Chevrolet Cobalt SS

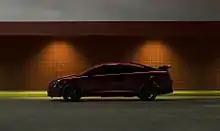
A two-door car.

Reviews of the supercharged Cobalt SS were generally positive. While the Cavalier received very negative reviews, the supercharged Cobalt was seen as an improvement, and a worthy first entry for GM into the tuner market. However, the general fit and finish was poor, and power levels were not up to par with other competitors. Journalist Thom Blackett said, "When compared with more contemporary cars including the Dodge Neon SRT-4 and the Subaru WRX, that SS badge seems to lose some of its luster." The F35 transmission has also been deemed inferior to that in the newest of generation of Honda's Civic Si. Critics also disliked the heavy wheels which negatively affected handling, as well as the spoiler which obstructed rearward visibility. Speaking of the high‑profile aero wing, automotive journalist Alexandra Straub said, "the deck-lid spoiler was directly in my line-of-sight when looking out of the rearview mirror. It's almost like it cut everything in half." In his review of a later model, John Neff of "Autoblog" called the wing "obnoxious". Some Cobalt SS owners have traded spoilers with lower trim owners to obtain a less aggressive look, or traded the entire trunklid with Cobalt LS owners, for whom a rear spoiler is merely optional. The naturally aspirated Cobalt SS has been seen as an improvement over the base models with its slightly more potent 2.4 L engine, but notably inferior to the supercharged car.